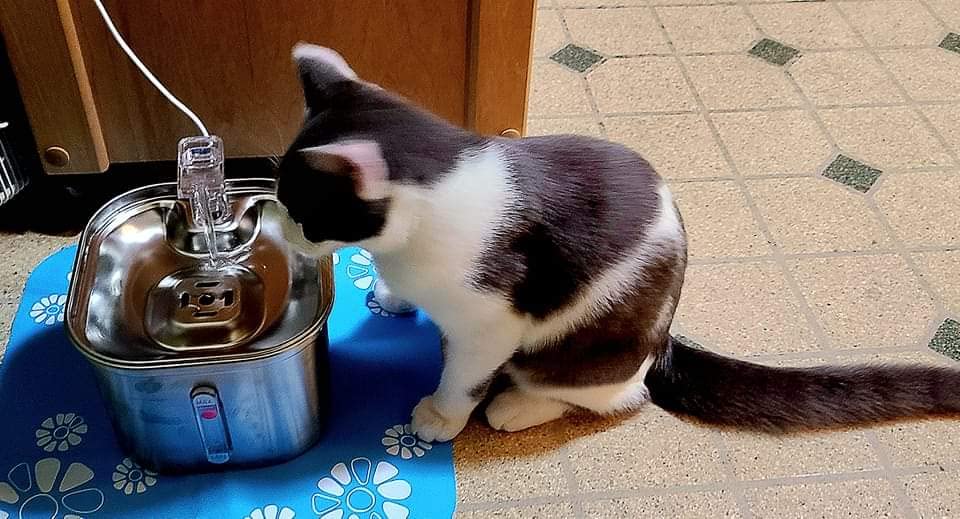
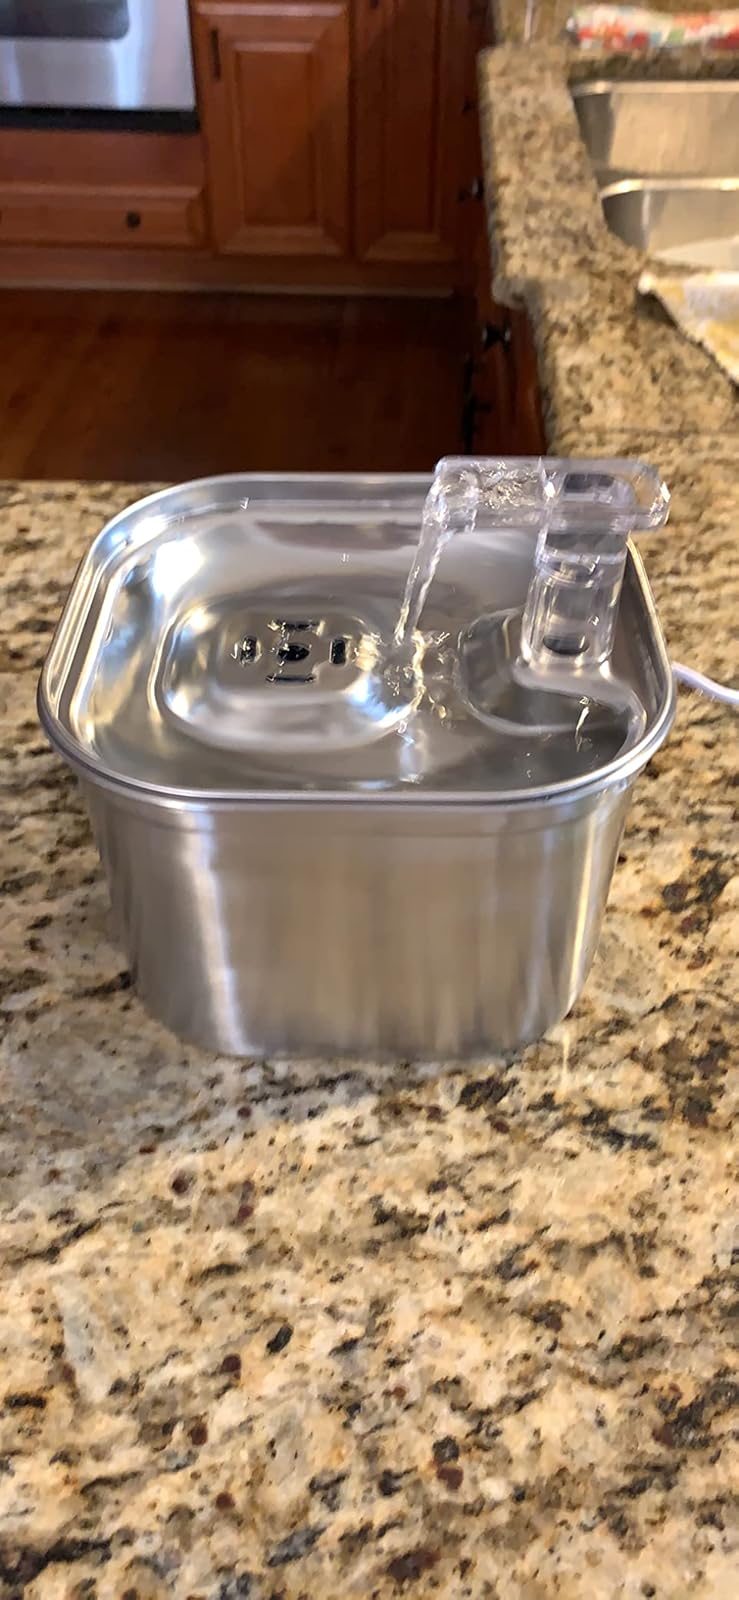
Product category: items_bowl
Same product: yes